Hanna-Elisabeth Müller

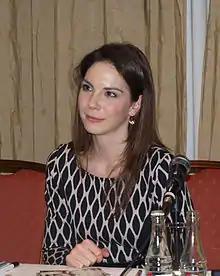
Hanna-Elisabeth Müller, 2014

Hanna-Elisabeth Müller (born 3 May 1985 in Mannheim) is a German soprano in opera, concert and recitals.